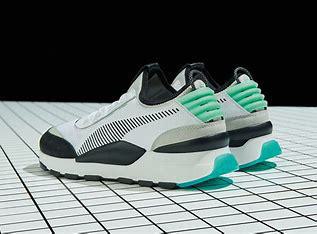
Brand: Puma
Model: Rs